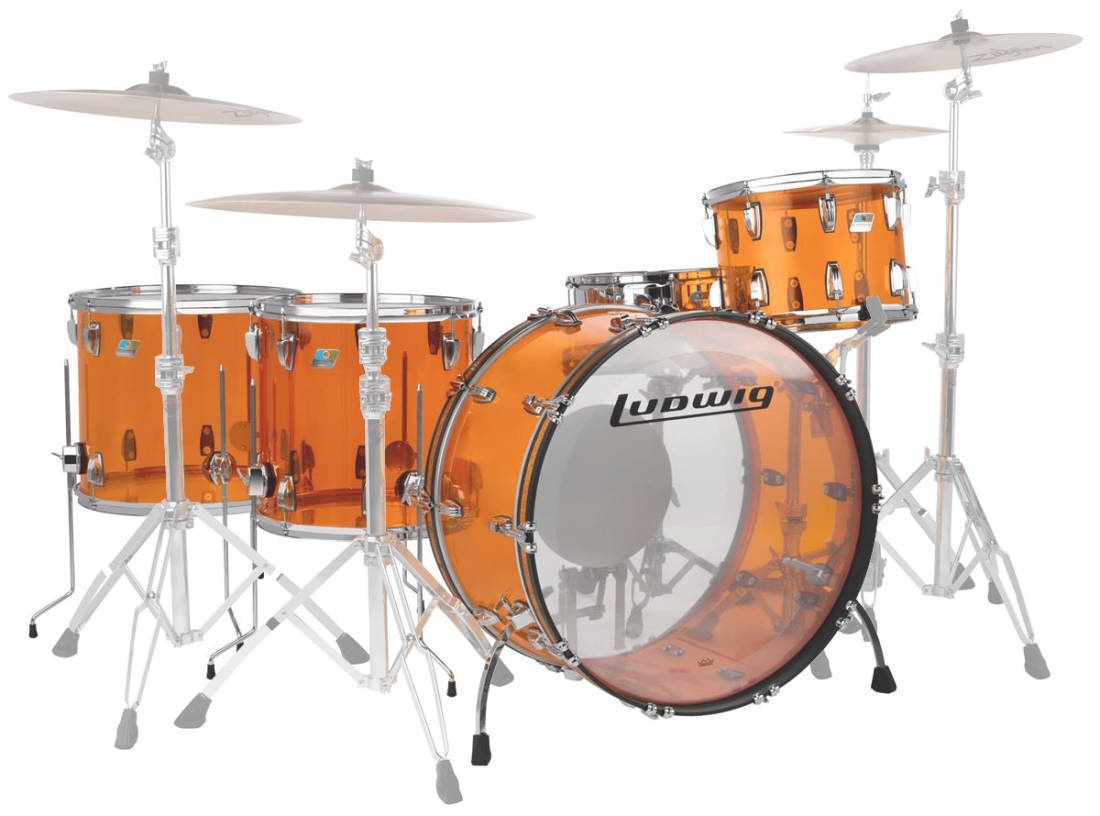
Batería Ludwig Vistalite ZEP - shell pack, 14/16/18/14/26 - con tarola
Las baterías Ludwig Vistalite son notorias por su ataque y apariencia cristalina. La serie Vistalite acrylic de Ludwig es un contundente estatuto sónico y visual. Desde 1972, las baterías Vistalite han sido empleadas por talentosos y destacados músicos a nivel mundial. Fabricadas en los Estados Unidos de América. Configuración Bombo 26x14. Tom 14x10. Tom de piso 16x16. Tom de piso 18x16. Tarola Ludwig Supraphonic LM402 14x6.5. No incluye Pedal de bombo. Herrajes. Platillos.
Brand: Ludwig
Category: Arts & Entertainment > Hobbies & Creative Arts > Musical Instruments > Percussion > Drum Kits > Acoustic Drum Kits